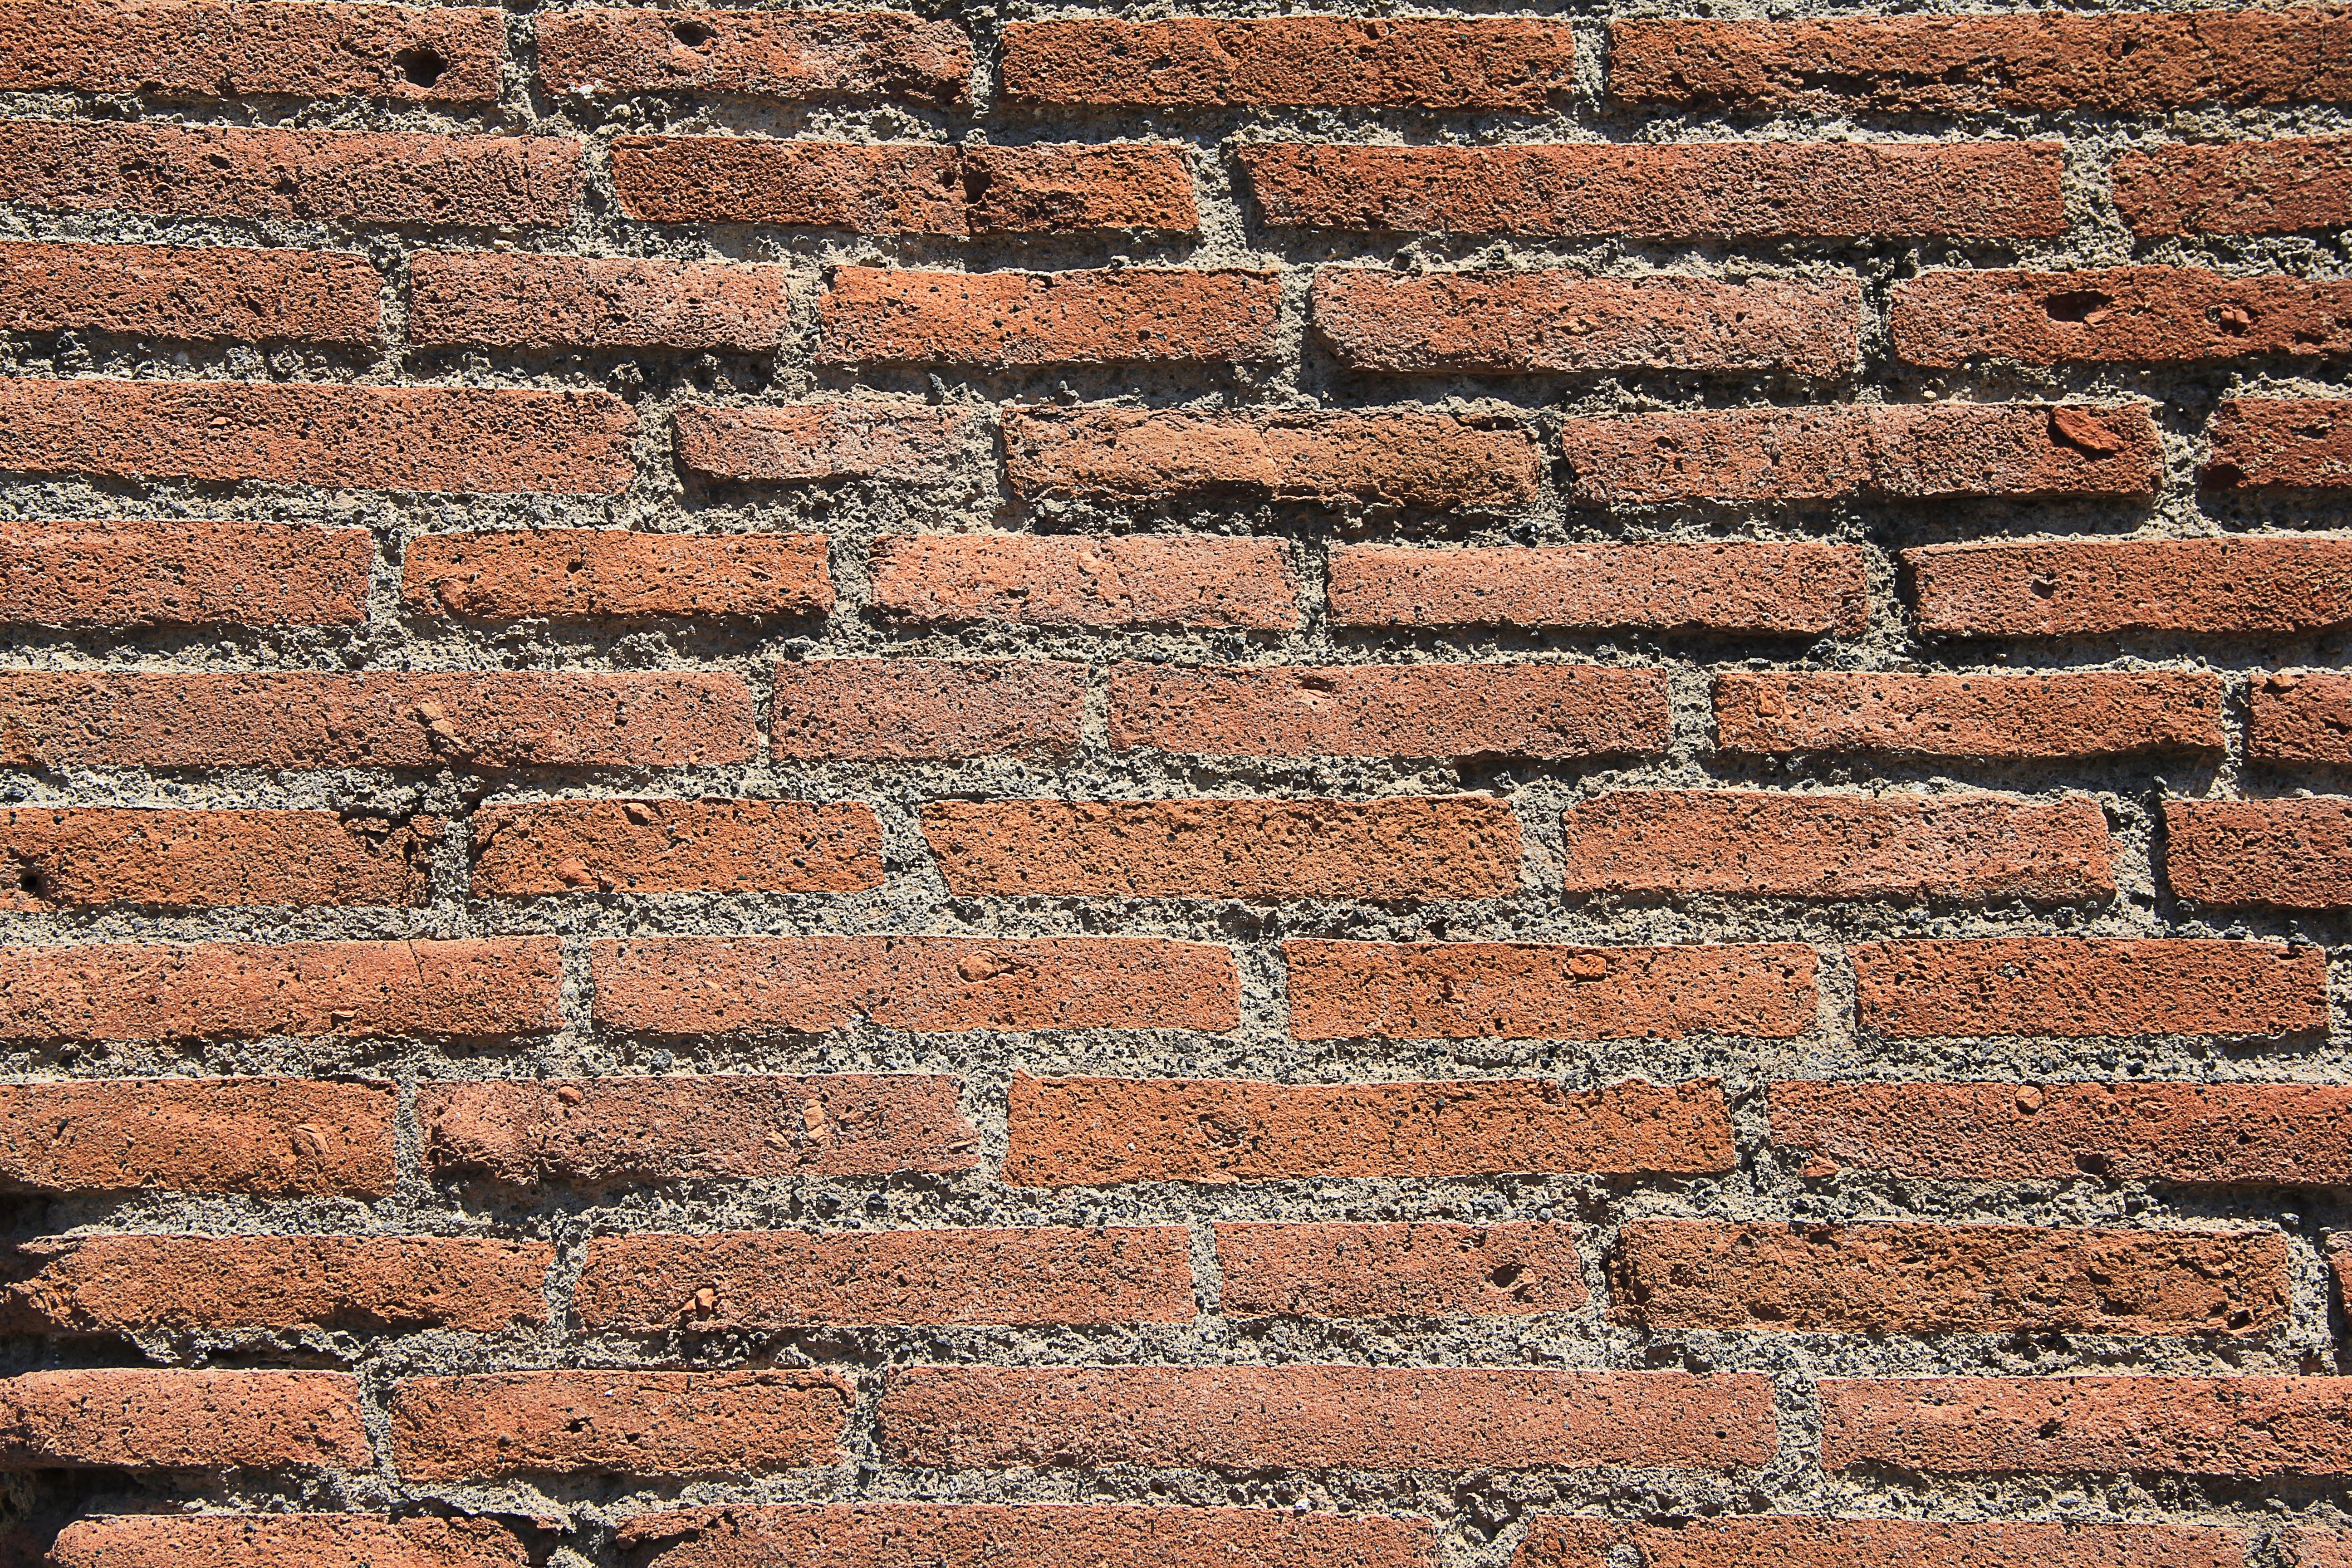
architecture, structure, texture, floor, wall, stone, stone wall, brick, material, block, background, roman, brickwork, masonry, flooring